97 Bowery

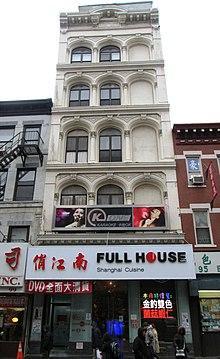
(2013)

97 Bowery is a five-story loft building on the Bowery between Hester and Grand Streets in the Chinatown neighborhood of Manhattan, New York City.